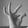
ASL letter: F